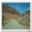
Label: road